Klaukkala

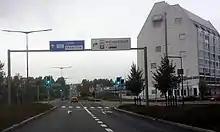
The Viirinlaakso area in September 2021.

There are several residential areas in Klaukkala, including Haikala, Harjula, Lintumetsä, Mäntysalo, Pietarinmäki, Pikimetsä, Ropakko, Syrjälä, Talvisto and Toivola. Of the above-mentioned areas, for example, the largest suburban neighborhood Harjula has more than 2000 inhabitants. In 2017, the construction of the new center of the Klaukkala, Viirinlaakso, was started, and there will be seven new apartment buildings. Another planned residential area is Vanha-Klaukka, which will appear in the western part of Klaukkala; it is estimated to increase Klaukkala's population by about 2,000 and make the road between Klaukkala and the neighboring village Lepsämä more street-like with possible traffic light intersections.